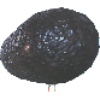
Label: avocado